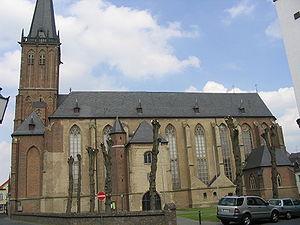
Kalkar est une ville de Rhénanie-du-Nord-Westphalie, située dans l'arrondissement de Clèves, dans le district de Düsseldorf.